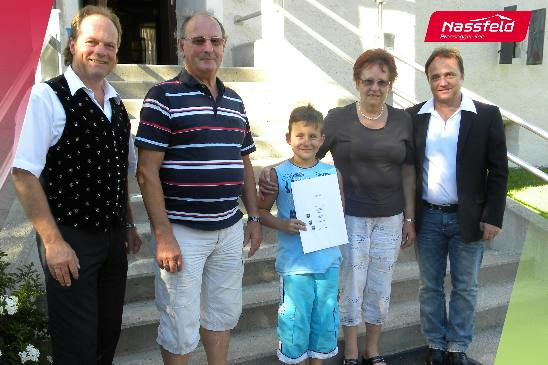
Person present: Yes